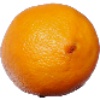
Label: lemon_meyer